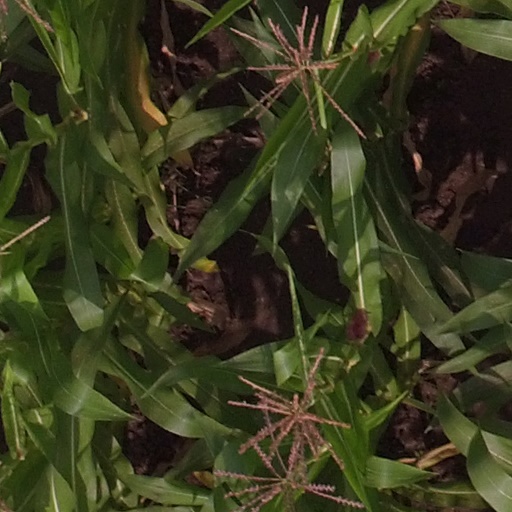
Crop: maize; corn